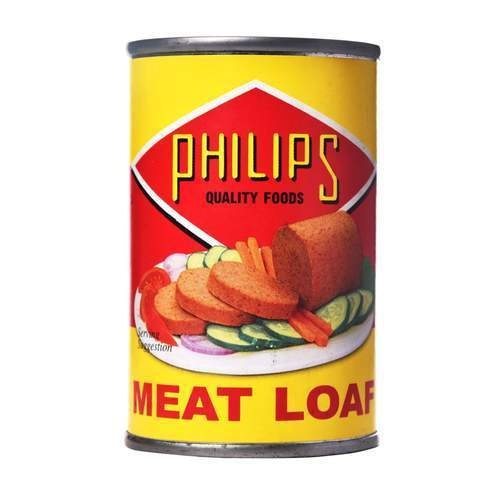
PHILIPS MEATLOAF
Brand: Chronos Mart
Category: Food, Beverages & Tobacco > Food Items > Meat, Seafood & Eggs > Meat > Canned Meats